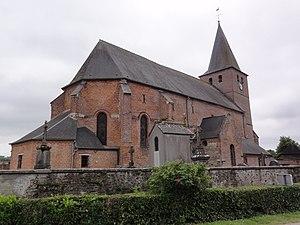
Gergny (Aisne) église
Gergny est une commune française située dans le département de l'Aisne, en région Hauts-de-France.